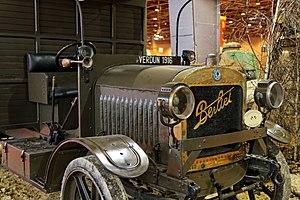
Le Berliet CBA est un utilitaire lourd fabriqué et commercialisé par le constructeur français Berliet entre 1913 et 1932.